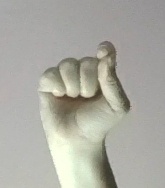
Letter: fa